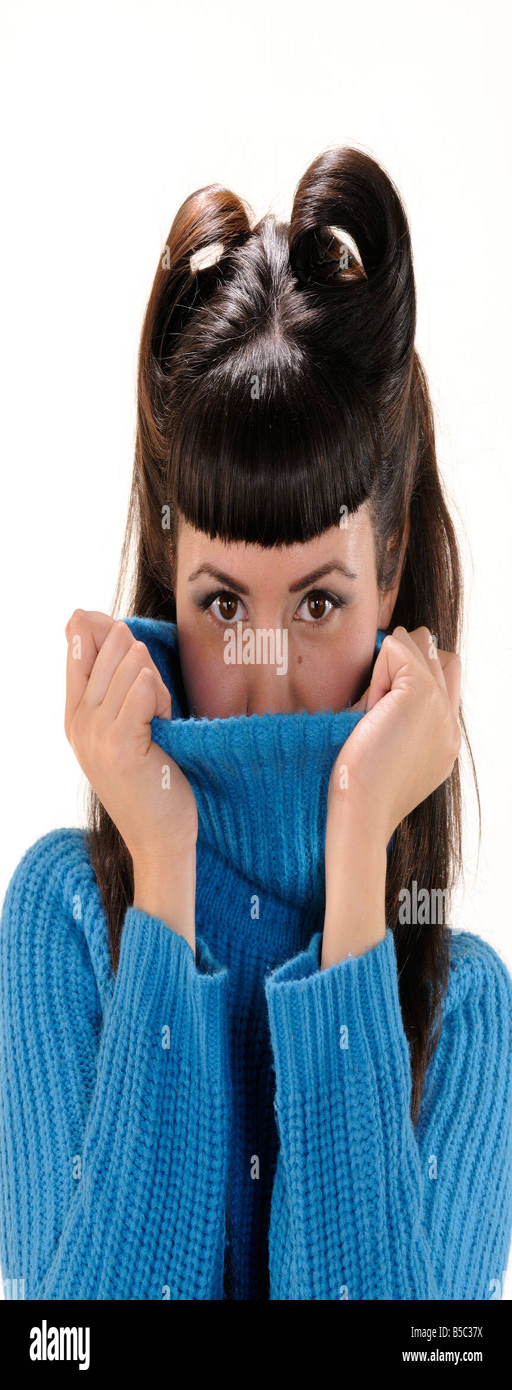
young girl hiding her face under a long neck blue sweater